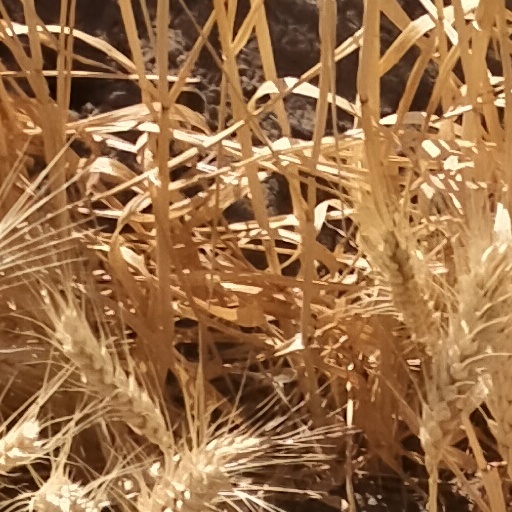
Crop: wheat